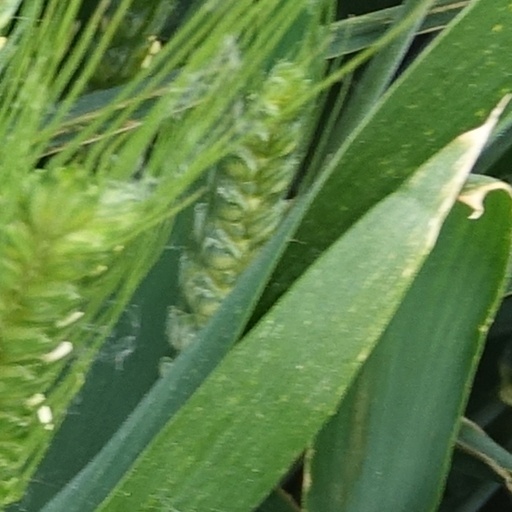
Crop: wheat